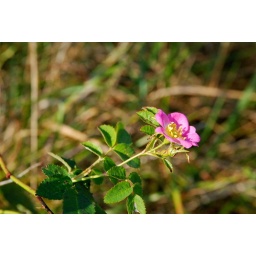
These small wild rose flowers with a delicate pleasant fragrance shine in an intense pink.